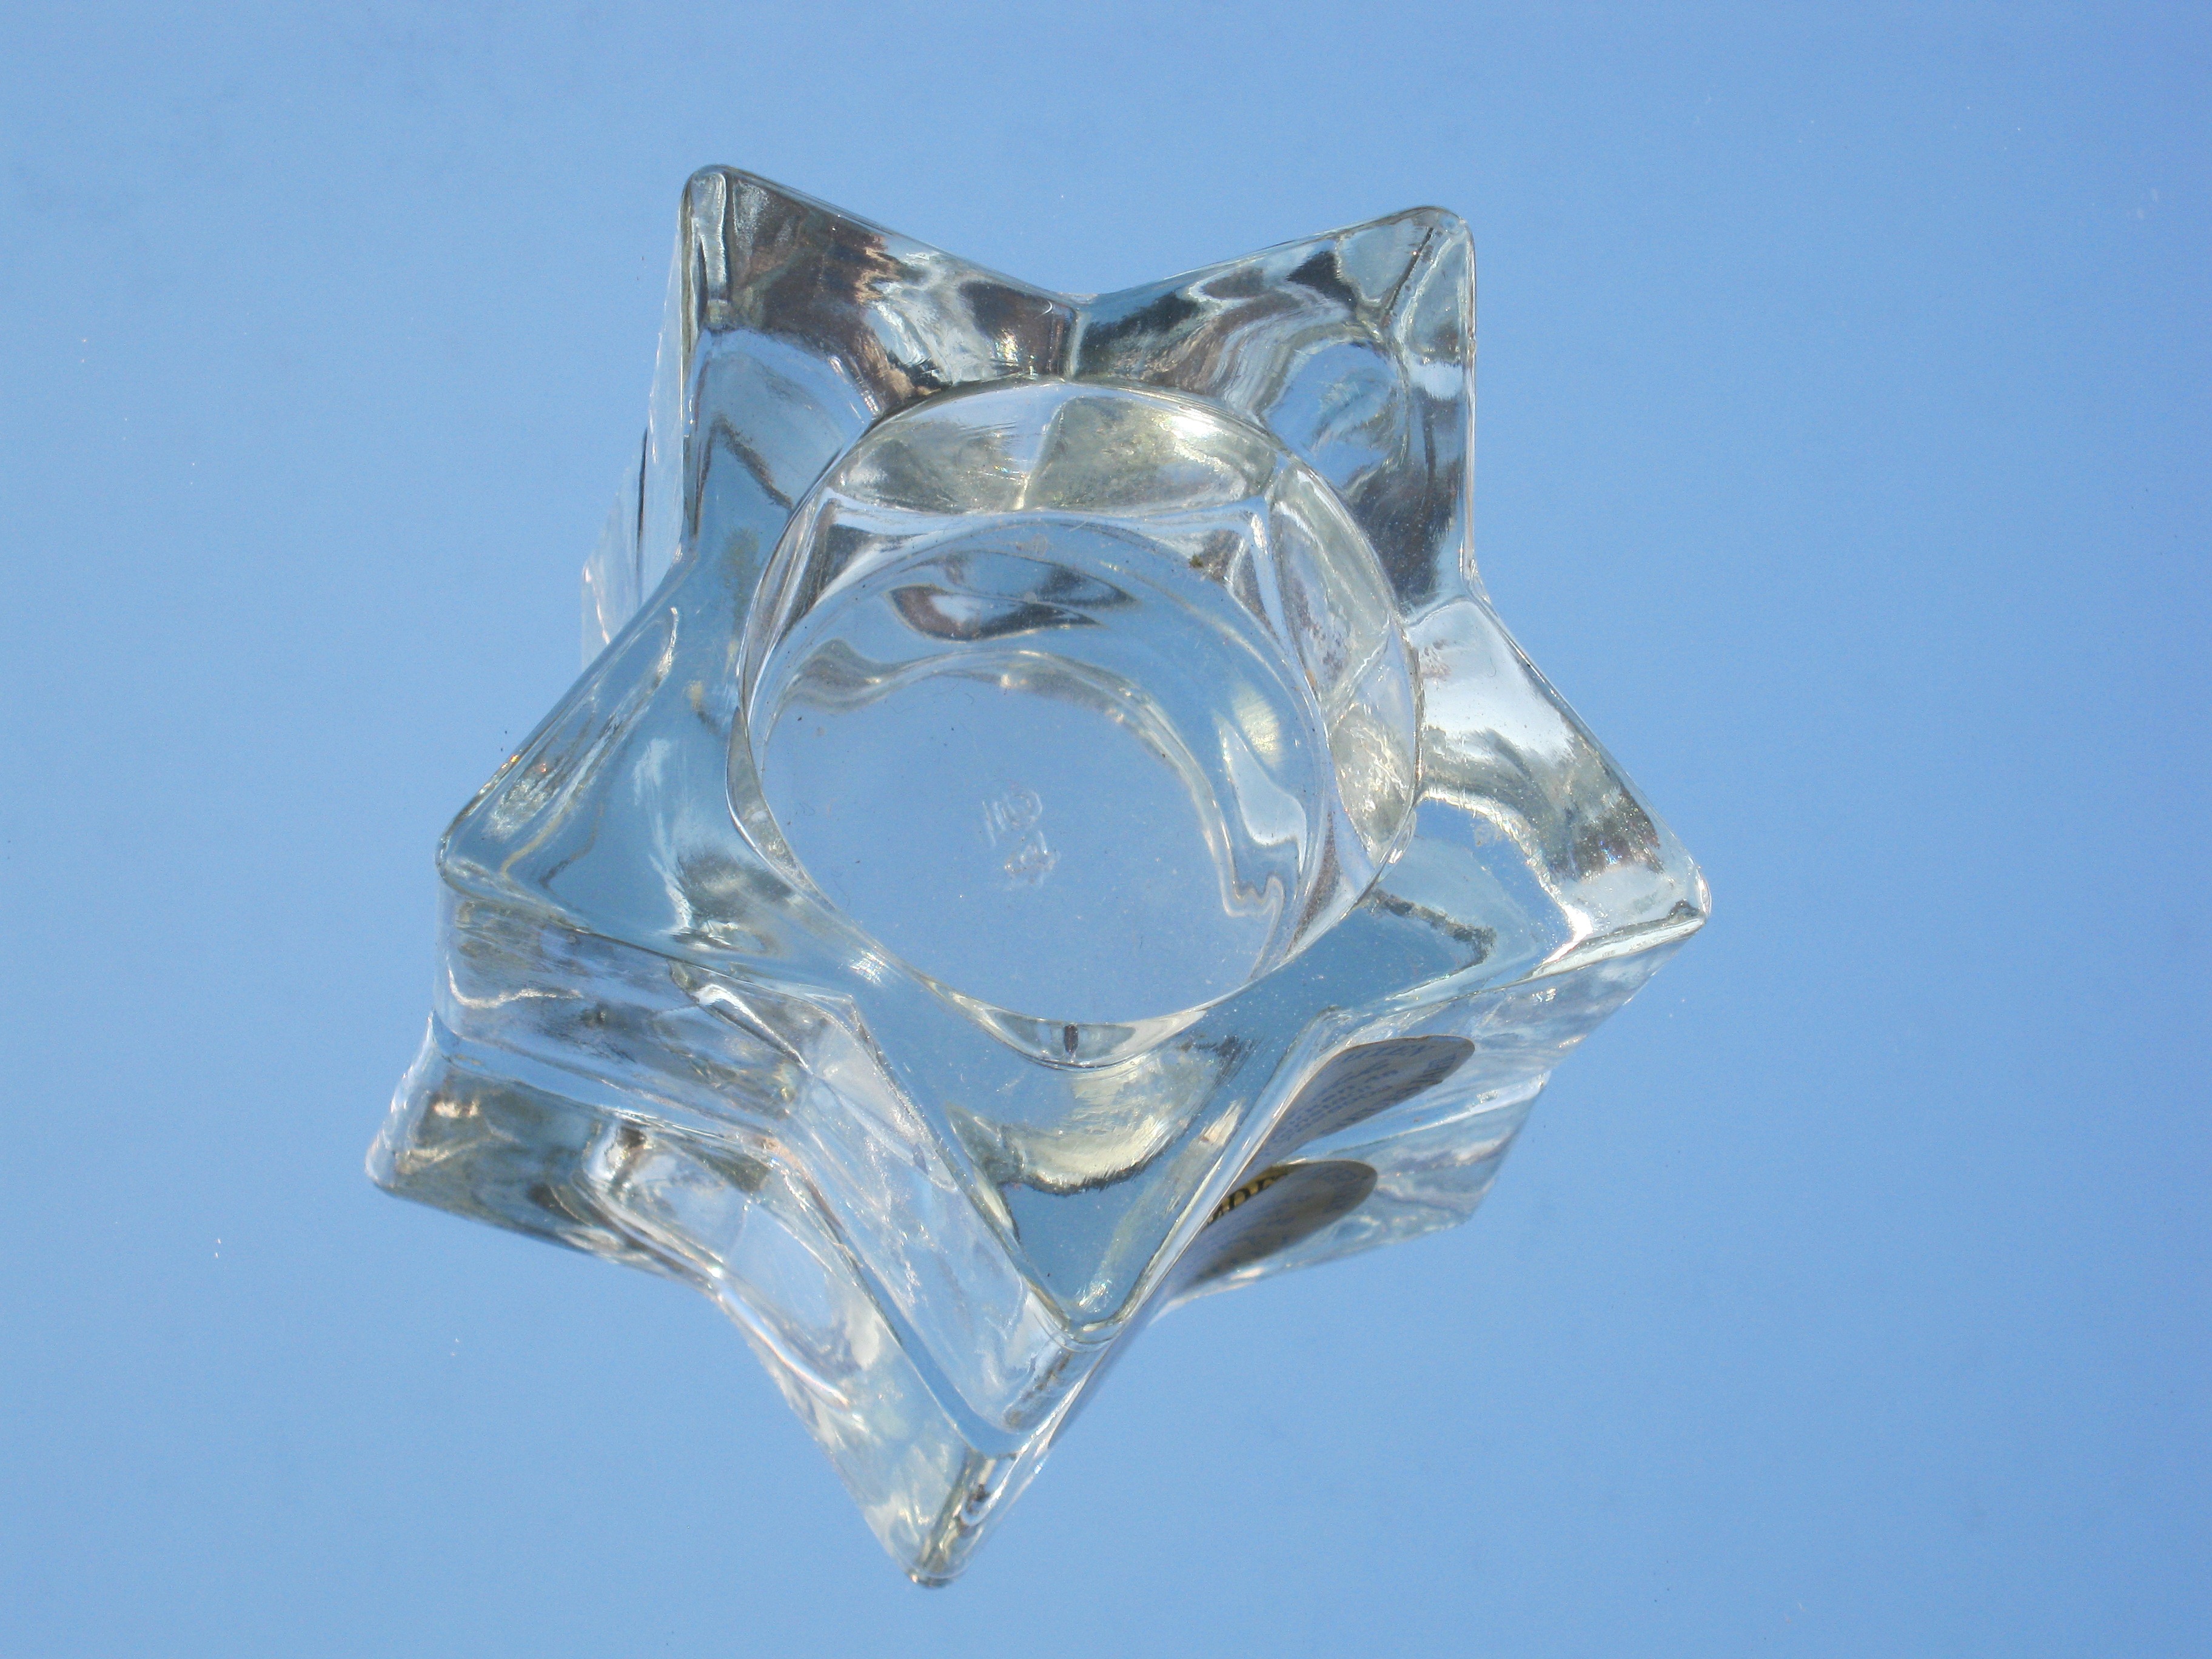
star, petal, glass, ice, decoration, christmas, lighting, mirror, light fixture, crystal, tealight